Answer in natural language. Which object is closer to the camera taking this photo, beautiful wall painting or Window? Choose between the following options: beautiful wall painting or Window
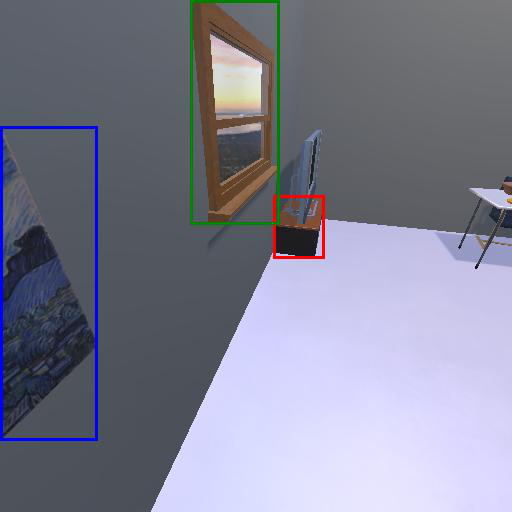
<answer>beautiful wall painting</answer>